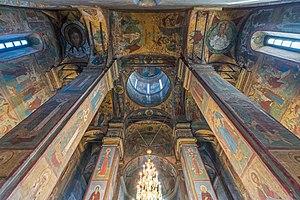
Le Couvent Kniaguinine, dit aussi Monastère de Kniaguinine, consacré à la Dormition de Notre-Dame, est un couvent pour femmes dans la ville de Vladimir. Il a été créé par Vsevolod III Vladimirski au début du XIIIᵉ siècle à la demande de son épouse la grande-princesse Maria Chvarnovna. Plus d'une fois dans son histoire il a subi des incendies et a été réduit en ruines. Au XXᵉ siècle il fut fermé. Sa réouverture et sa renaissance datent de 1993.